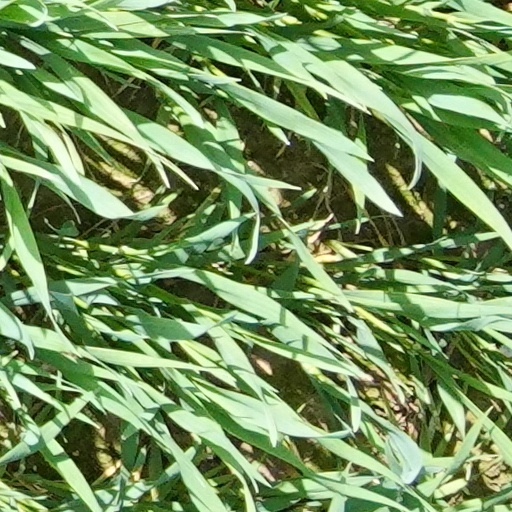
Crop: wheat